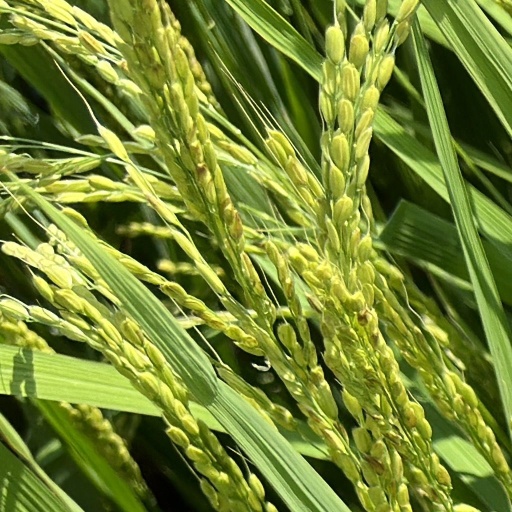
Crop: rice